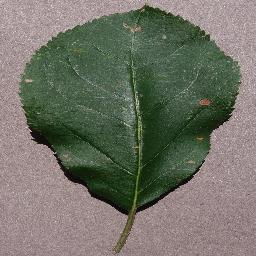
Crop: apple
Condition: black_rot